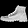
Label: Ankle boot